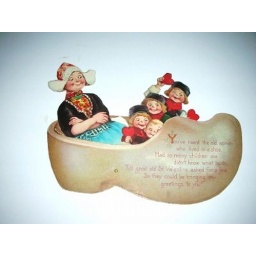
Vintage German Valentine Dutch girl in a wooden shoe boat